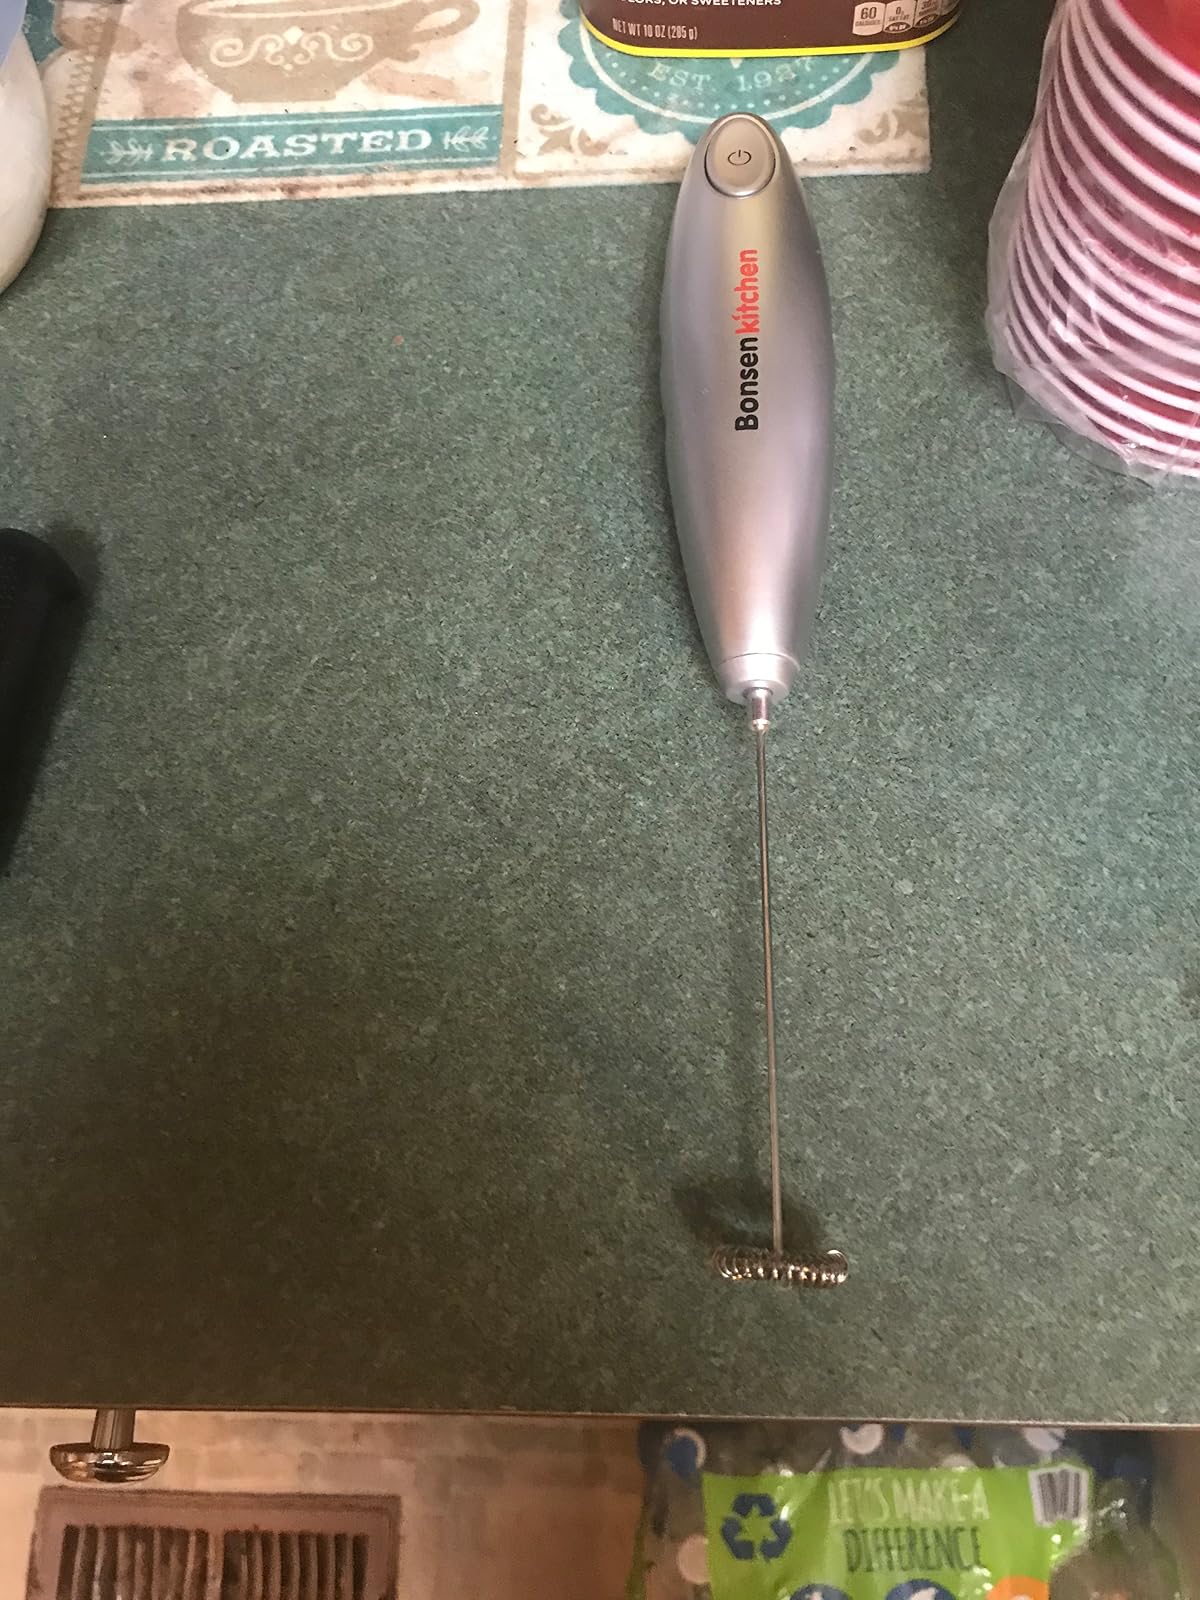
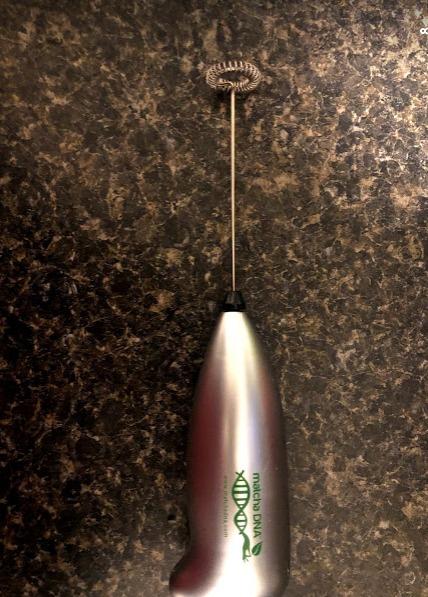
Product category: items_mixer
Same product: no